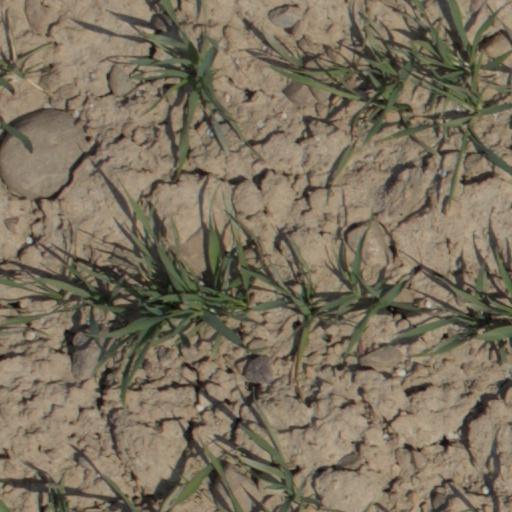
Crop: wheat